Dana (car)

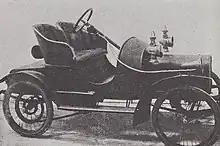
Dana cyclecar in 1908

The Dana was a Danish car built by Hakon Olsen from 1908 to 1914 in Copenhagen, Denmark. The car had a Peugeot air-cooled 6 hp engine. The end of its production has been attributed to different company priorities after the outbreak of World War I.